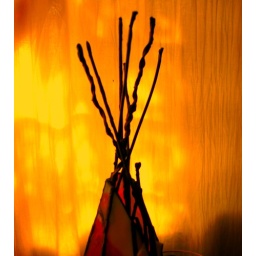
teepee by kitchen window light